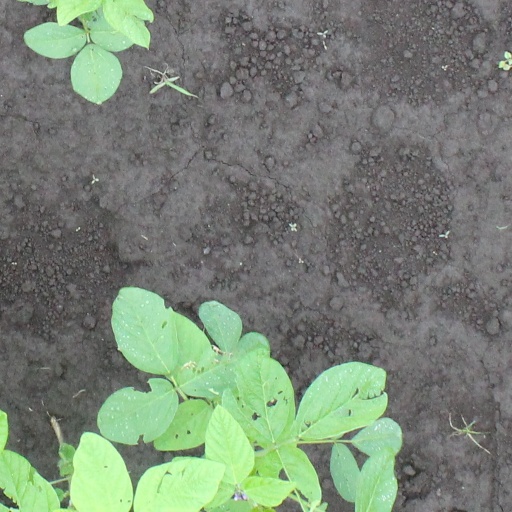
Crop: soybean